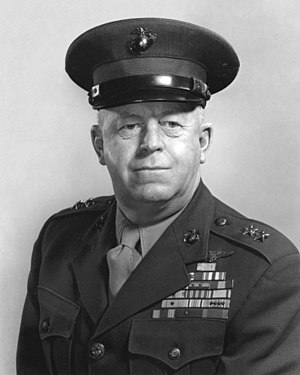
Merritt A. Edson
"""Red Mike"" Edson"
"Generalmajor Merritt Austin Edson, kaldet ""Red Mike"", var en amerikansk general i United States Marine Corps. Blandt de udmærkelser han modtog kan nævnes Medal of Honor, to Navy Cross, en Silver Star og to Legion of Merit. Han er mest kendt for slaget ved Edson's Ridge under slaget om Guadalcanal under 2. verdenskrig.